1911 (film)

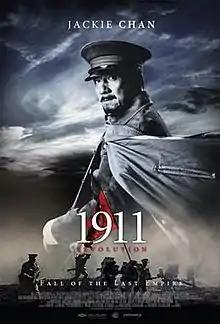
Theatrical release poster

1911 (also known as Xinhai Revolution and The 1911 Revolution in the worldwide), is a 2011 Chinese historical drama film starring and directed by Jackie Chan in his 100th film as an actor, and co-directed by Zhang Li. The film is about the 1911 Revolution in China, produced to commemorate the revolution's 100th anniversary. The film co-stars, Winston Chao, Li Bingbing, Joan Chen, Hu Ge, and Chan's real life son Jaycee Chan. The film was released on 23 September 2011 in mainland China and on 29 September in Hong Kong; it also opened on the 24th Tokyo International Film Festival later in October.